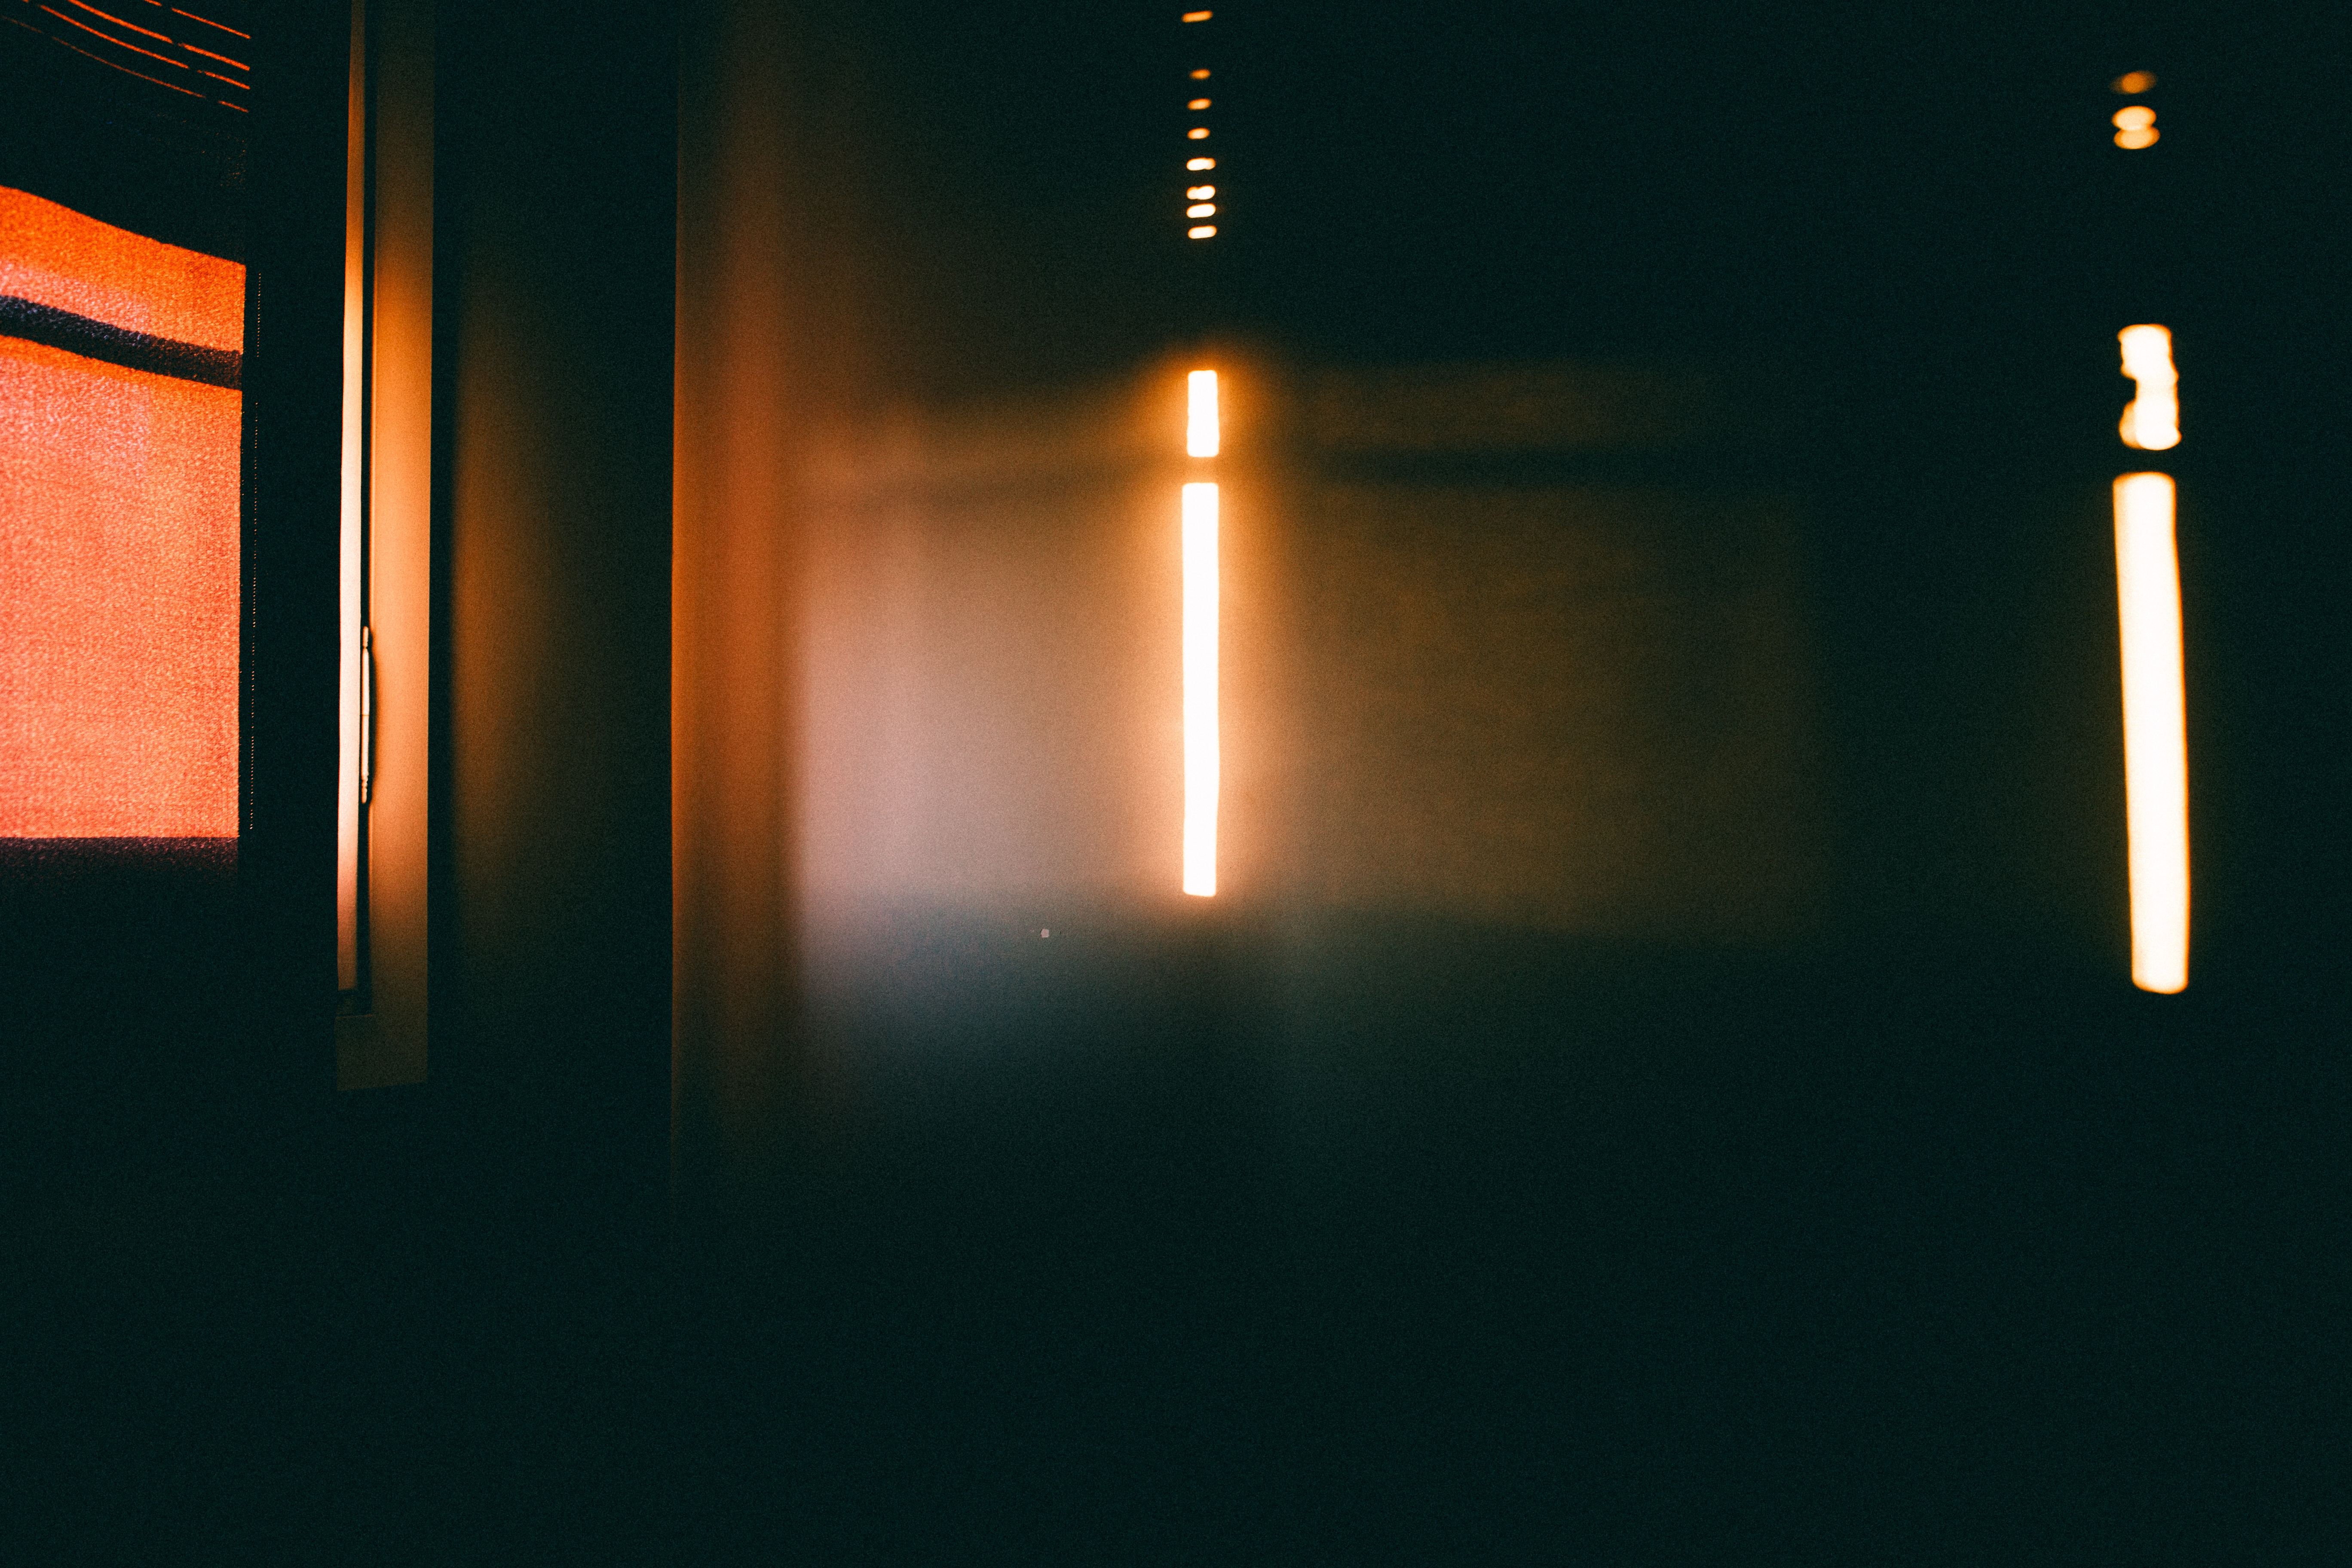
light, night, atmosphere, darkness, street light, lighting